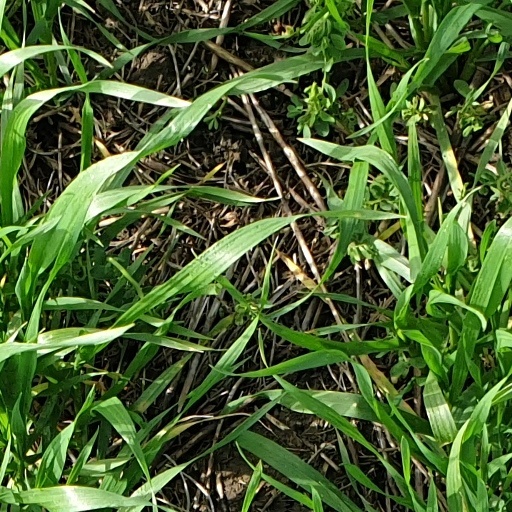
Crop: wheat